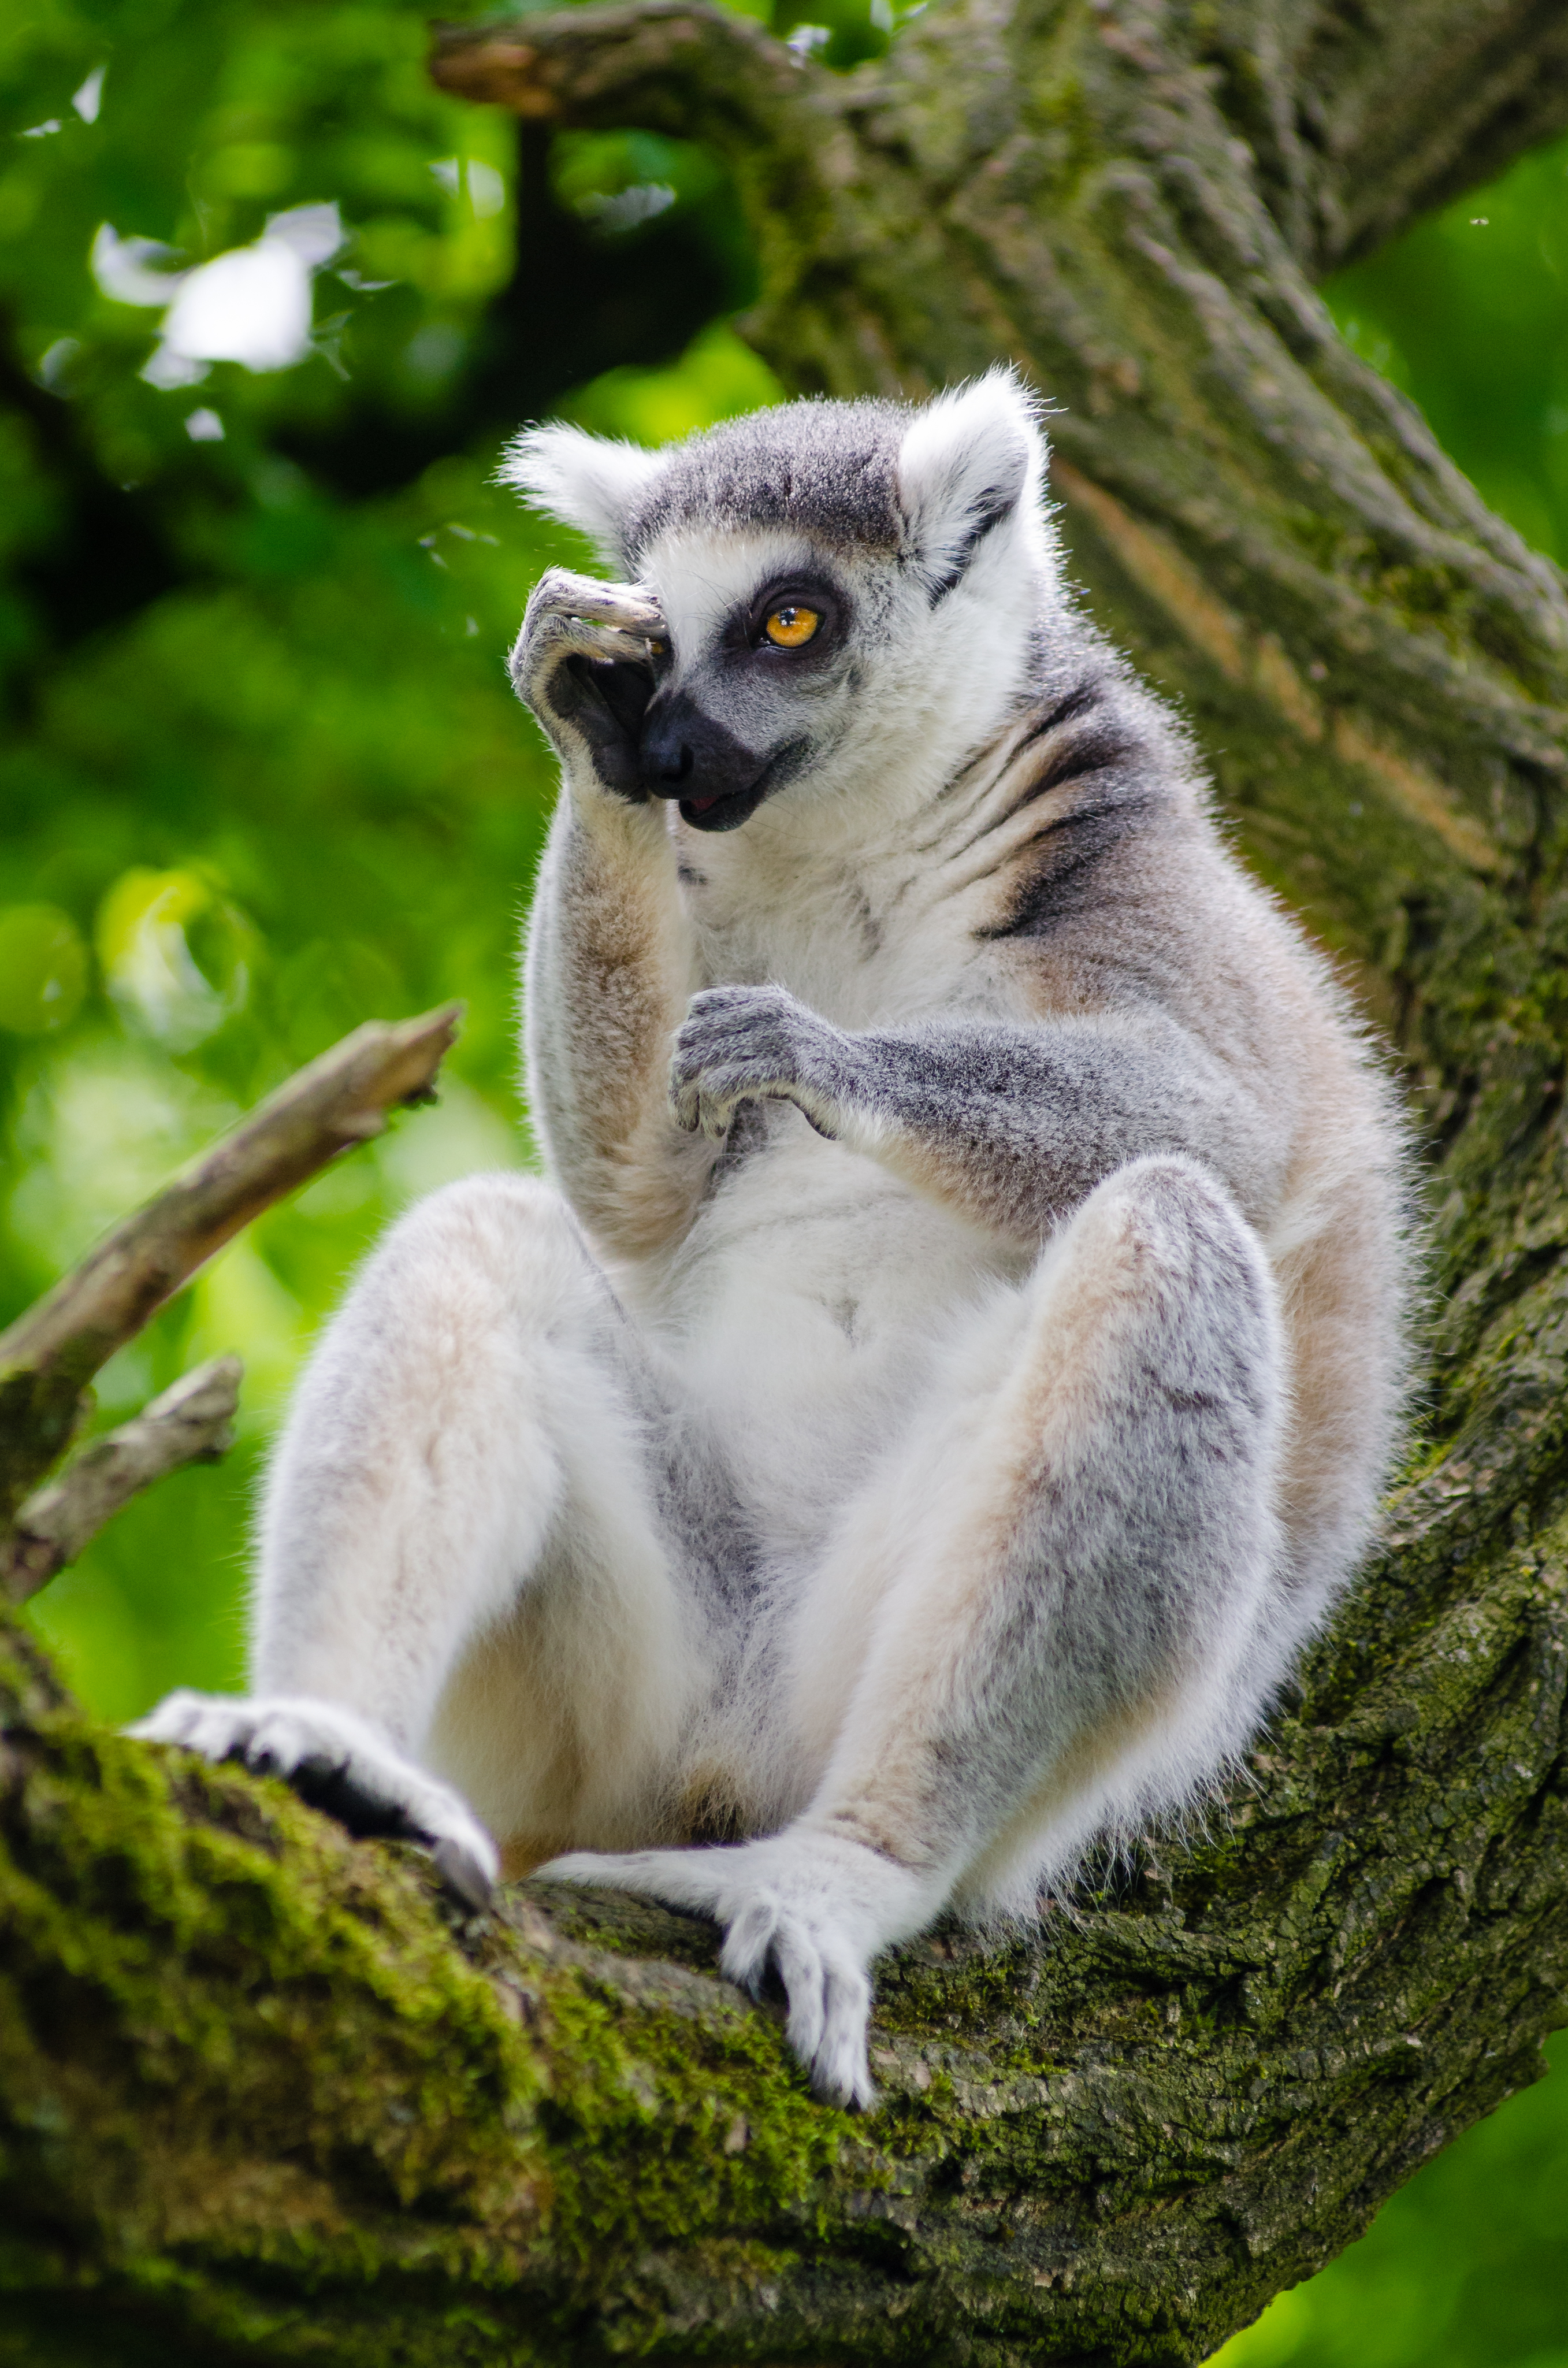
nature, animal, wildlife, zoo, mammal, fauna, primate, madagascar, vertebrate, lemur, macaque